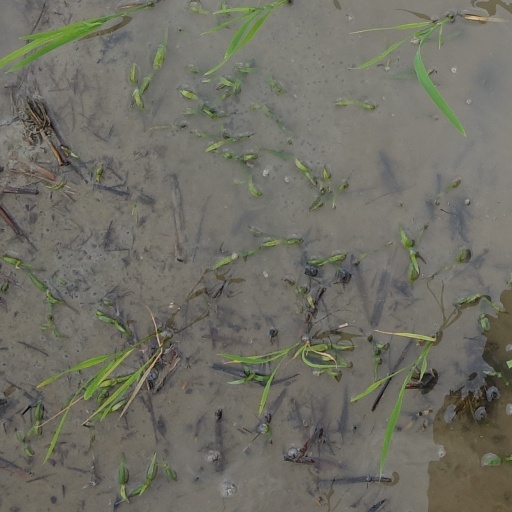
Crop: rice